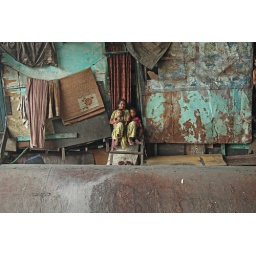
Outside their home above a large water pipe in the Sanaullah Compound.